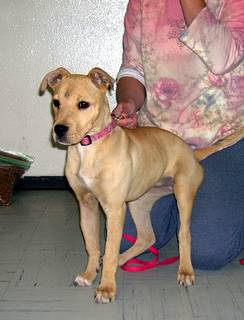
Label: dog